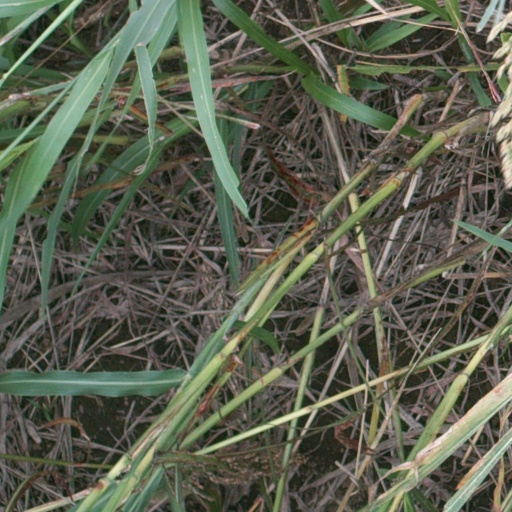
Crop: sorghum